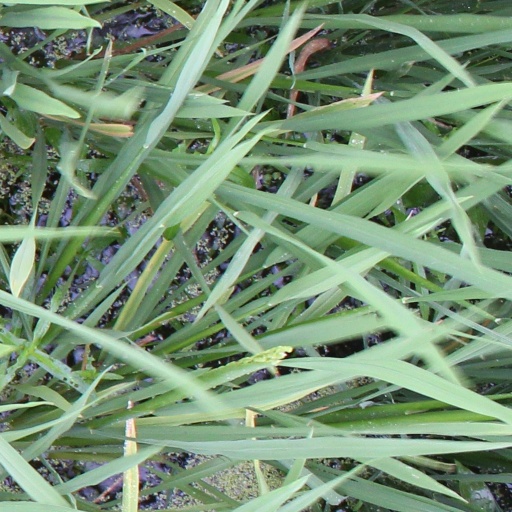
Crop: rice